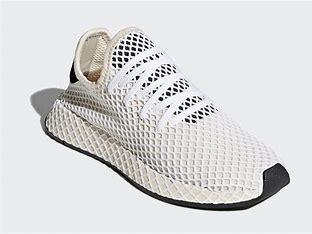
Brand: Adidas
Model: Deerupt